Mexican War of Independence

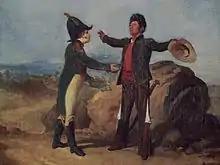
"Abrazo de Acatempan", Guerrero and Iturbide form an alliance, 1821.

Iturbide's assignment to the Oaxaca expedition in 1820 coincided with a successful military coup in Spain against the monarchy of Ferdinand VII. The coup leaders, part of an expeditionary force assembled to suppress the independence movements in the Americas, had turned against the autocratic monarchy. They compelled the reluctant Ferdinand to reinstate the liberal Spanish Constitution of 1812 that created a constitutional monarchy. When news of the liberal charter reached New Spain, Iturbide perceived it both as a threat to the status quo and a catalyst to rouse the creole elites to gain control of Mexico. Independence was achieved when conservative Royalist forces in the colonies chose to rise up against the liberal regime in Spain; it was an about-face compared to their previous opposition to the peasant insurgency.The royalist army was demoralized and the insurgents were unable to oust them. With the re-imposition of the Spanish Constitution, the relationship between newly elected town councils ("ayuntamientos") and the military meant that councils could put limits on taxation and many voted to cease exacting taxes to support the royalist army. Commanders lost their financial support and could no longer compel men to join militias. Militias were demobilized and men who had served outside of their native areas went home. The insurgents no longer felt the continuous pressure of the royalist military. Militia men abandoned areas where insurgents were active.